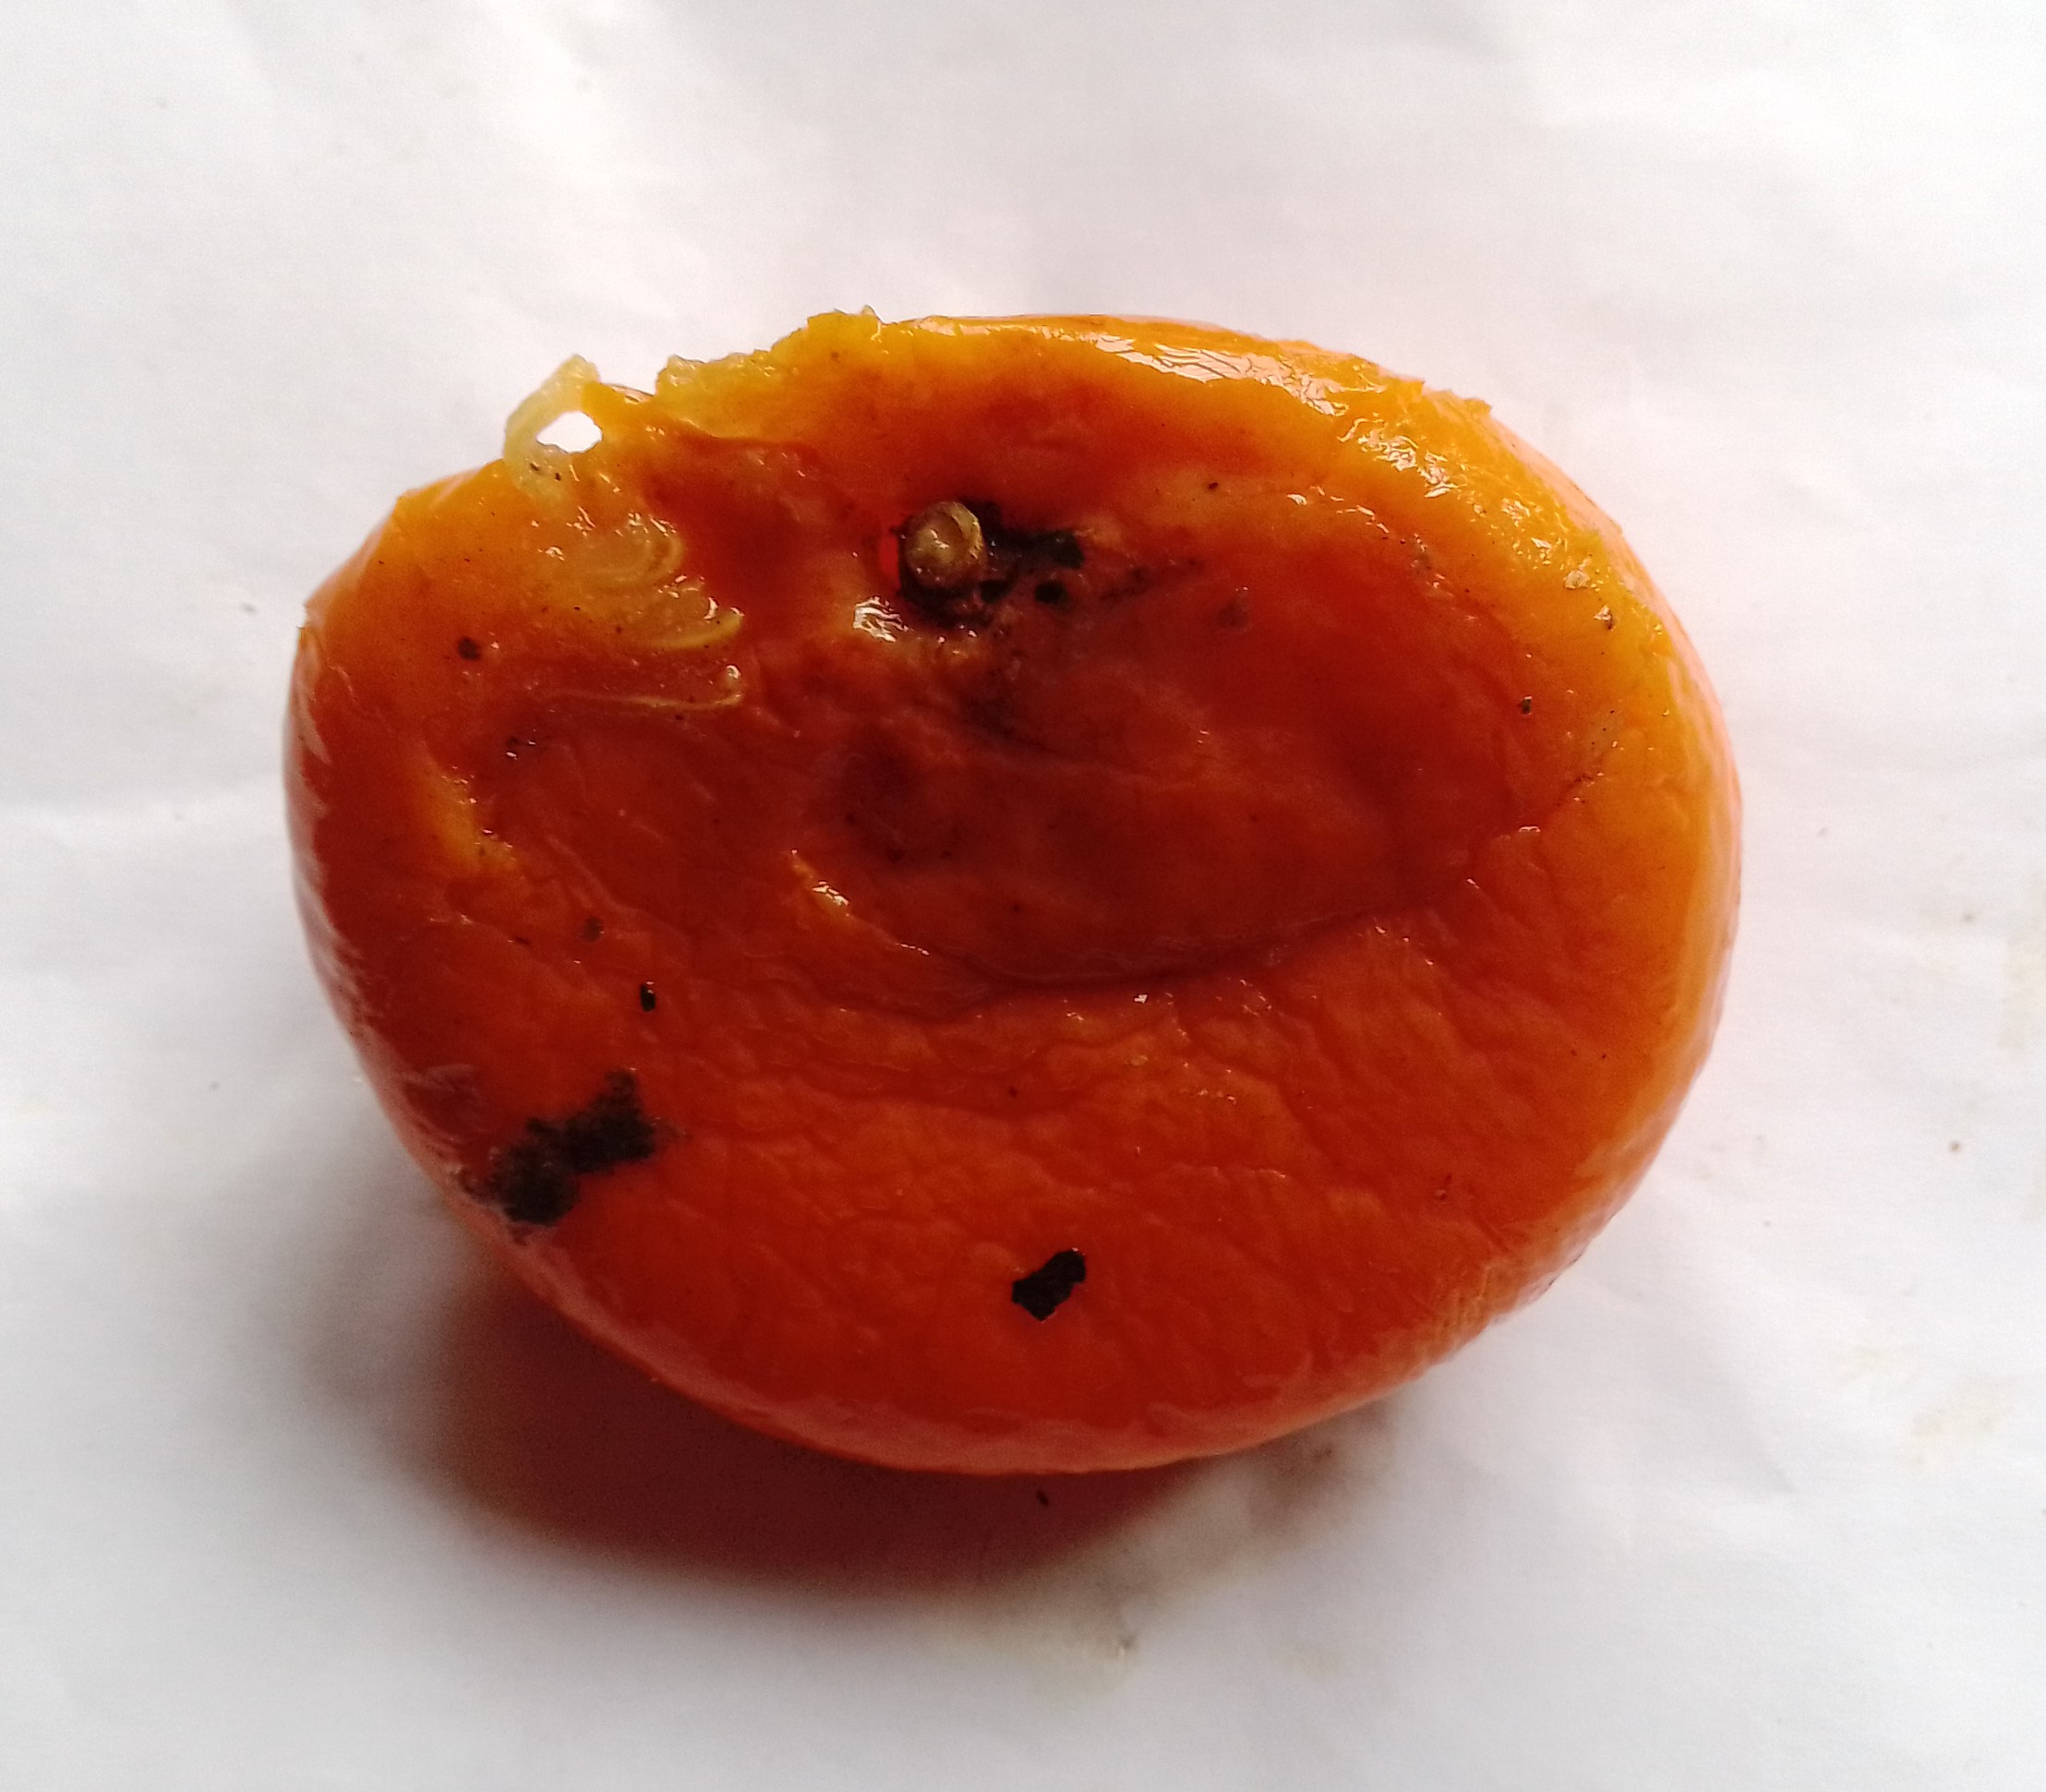
Fruit: orange
Condition: rotten